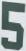
Number: 5